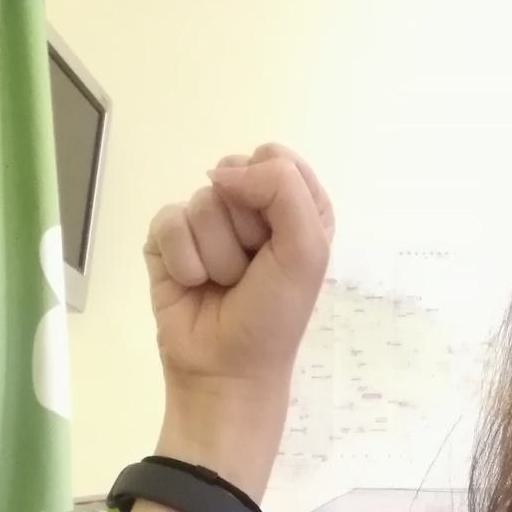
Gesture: fist